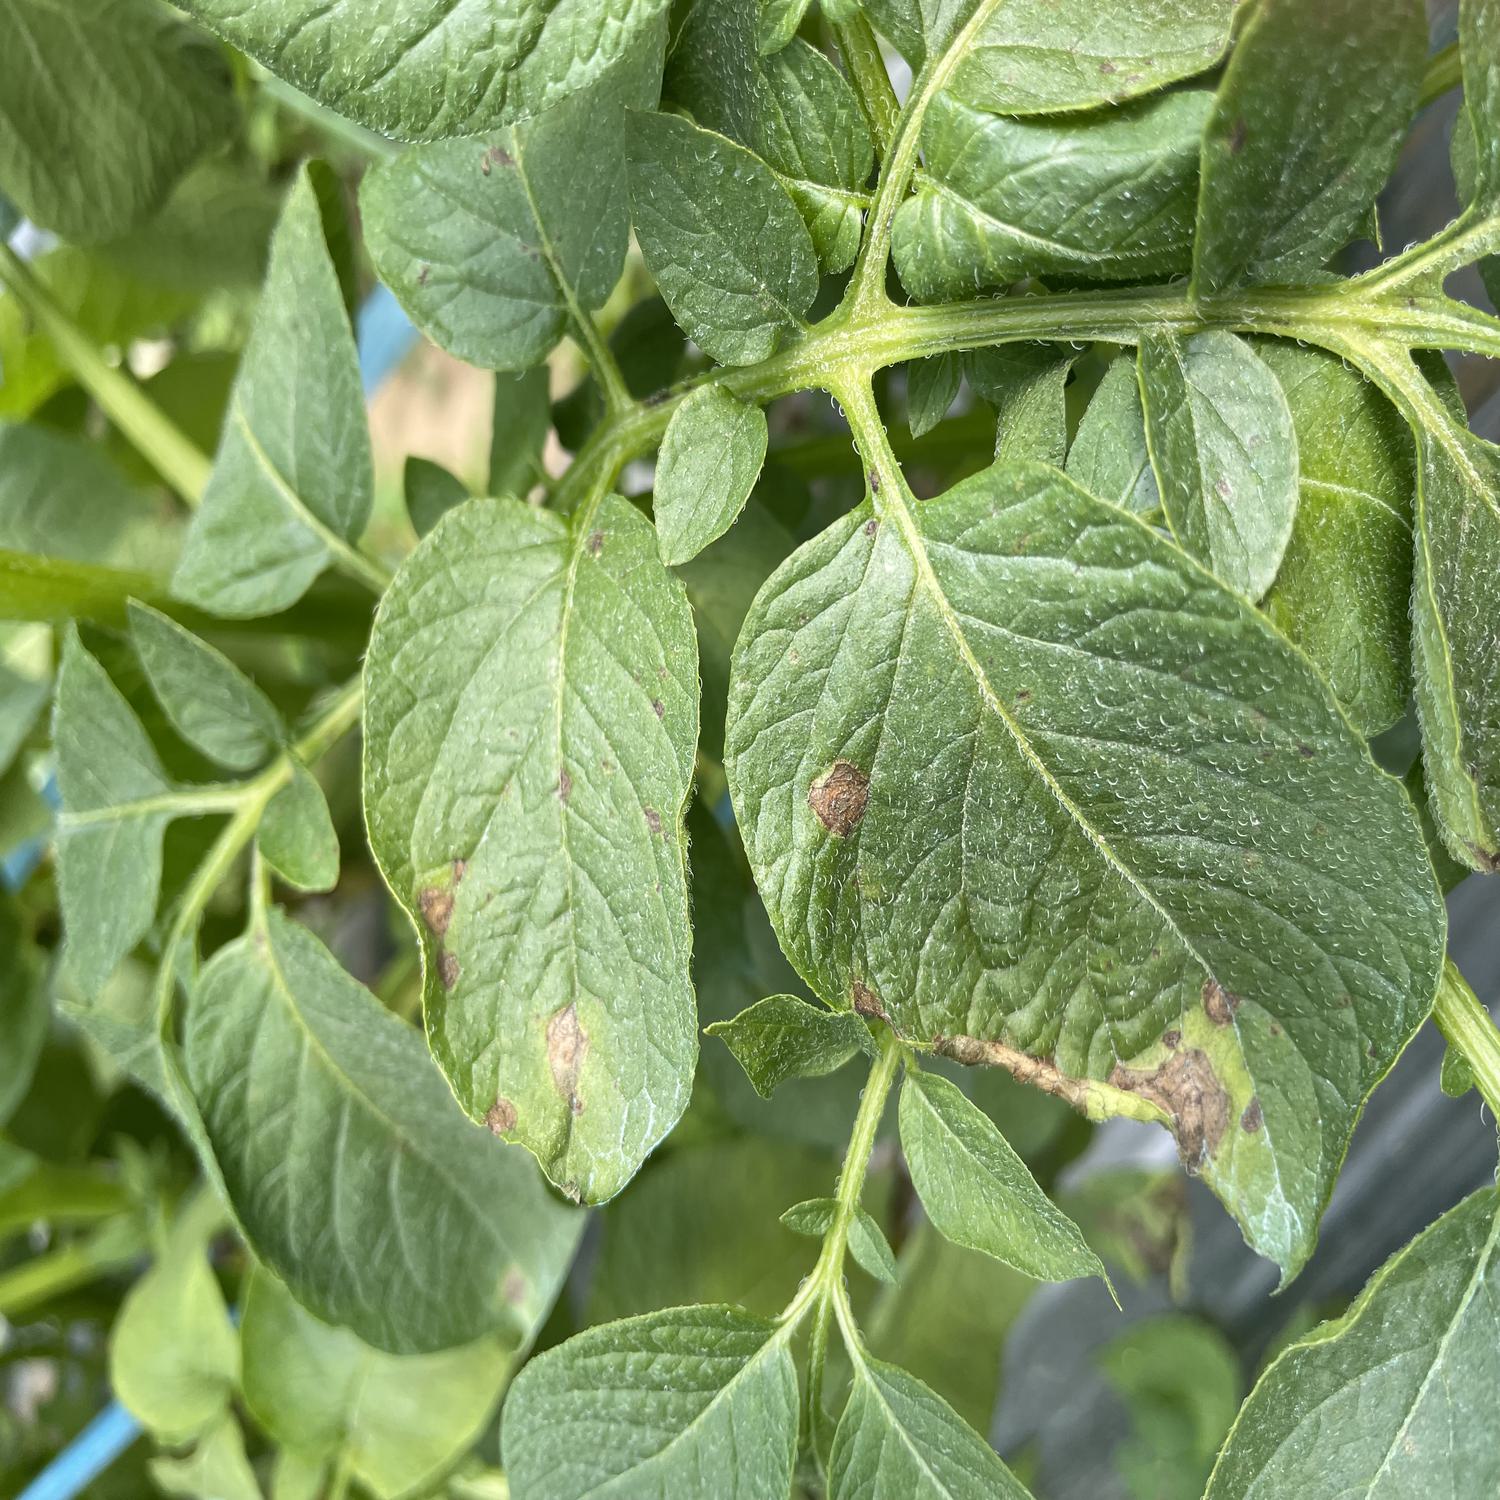
Label: Fungi